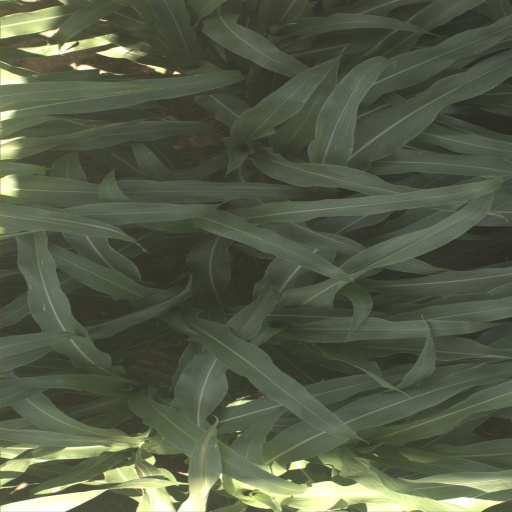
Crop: sorghum